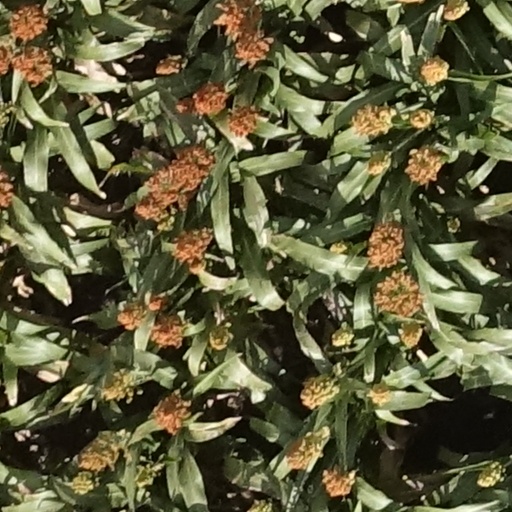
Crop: sorghum